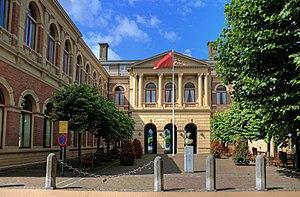
Les Pays-Bas, en forme longue le royaume des Pays-Bas, sont un pays d'Europe de l'Ouest, frontalier avec la Belgique au sud et l'Allemagne à l'est, possédant également une frontière avec la France sur l'île de Saint-Martin. Monarchie constitutionnelle comptant 17,2 millions d'habitants en 2019, le pays a pour capitale Amsterdam, bien que les institutions gouvernementales — exécutif, législatif et judiciaire — siègent à La Haye. Il est administré en quatre territoires autonomes : Aruba, Curaçao, Saint-Martin et le territoire européen, lui-même divisé en douze provinces, auxquelles s'ajoutent trois autres communes à statut spécial situées outre-mer. Géographiquement, le pays dispose de caractéristiques uniques, possédant l'une des altitudes moyennes les plus faibles au monde : environ un quart du territoire en Europe est situé sous le niveau de la mer du Nord, qui le baigne à l'ouest et au nord. 18,41 % de la superficie totale des Pays-Bas est couverte d'eau.